Jóhannes Sveinsson Kjarval

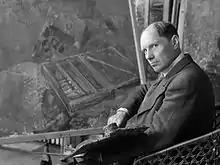
Jóhannes Sveinsson Kjarval (1934).

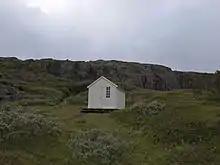
The hut in northeastern Iceland by the Selfljót River, where Kjarval spent summers.

Jóhannes Sveinsson Kjarval (15 October 1885 – 13 April 1972) was an Icelandic painter. He is considered one of the most important artists of Iceland. His son is interior designer Sveinn Kjarval.